Vladimir Betz

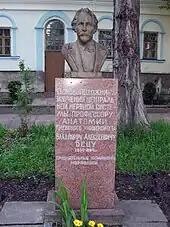
Vladimir Betz headstone at the Vydubychi Monastery, Kyiv, Ukraine. The inscription reads: ""To the initiator of studies of the Central Nervous System, the professor of anatomy of the Kyiv University, Vladimir Alekseyevich Betz. 1834-1894. Grateful Ukrainian morphologists.""

Brain tissue preparations made by Betz were awarded medals twice – at the All-Russian manufacturing exhibition in 1870 and at Vienna World Exposition of 1873.